Pack of Cigarettes

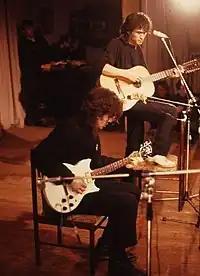
Yuri Kasparyan and Victor Tsoi on the concert in Saint Petersburg in 1986.

According to director Sergei Lysenko the idea for the song "Pachka Sigaret" came from Viktor Tsoi in 1986 when the members of Kino were filming in the short film "Konets Kanikul". This film did not become a significant event either in Soviet cinema or in Tsoi's creative biography, however, the atmosphere that developed in the film band was close to the mood of the future song. As Lysenko and Kyiv actor Aleksey Kovzhun recalled, one night after sitting up talking the musicians found that they had run out of cigarettes. Since shops with a round-the-clock work schedule did not exist in the USSR, several people, including Tsoi, went out into the street to "beg passers-by for cigarettes" in a conditional competition — "who gets the most" — the leader of the Kino group won.